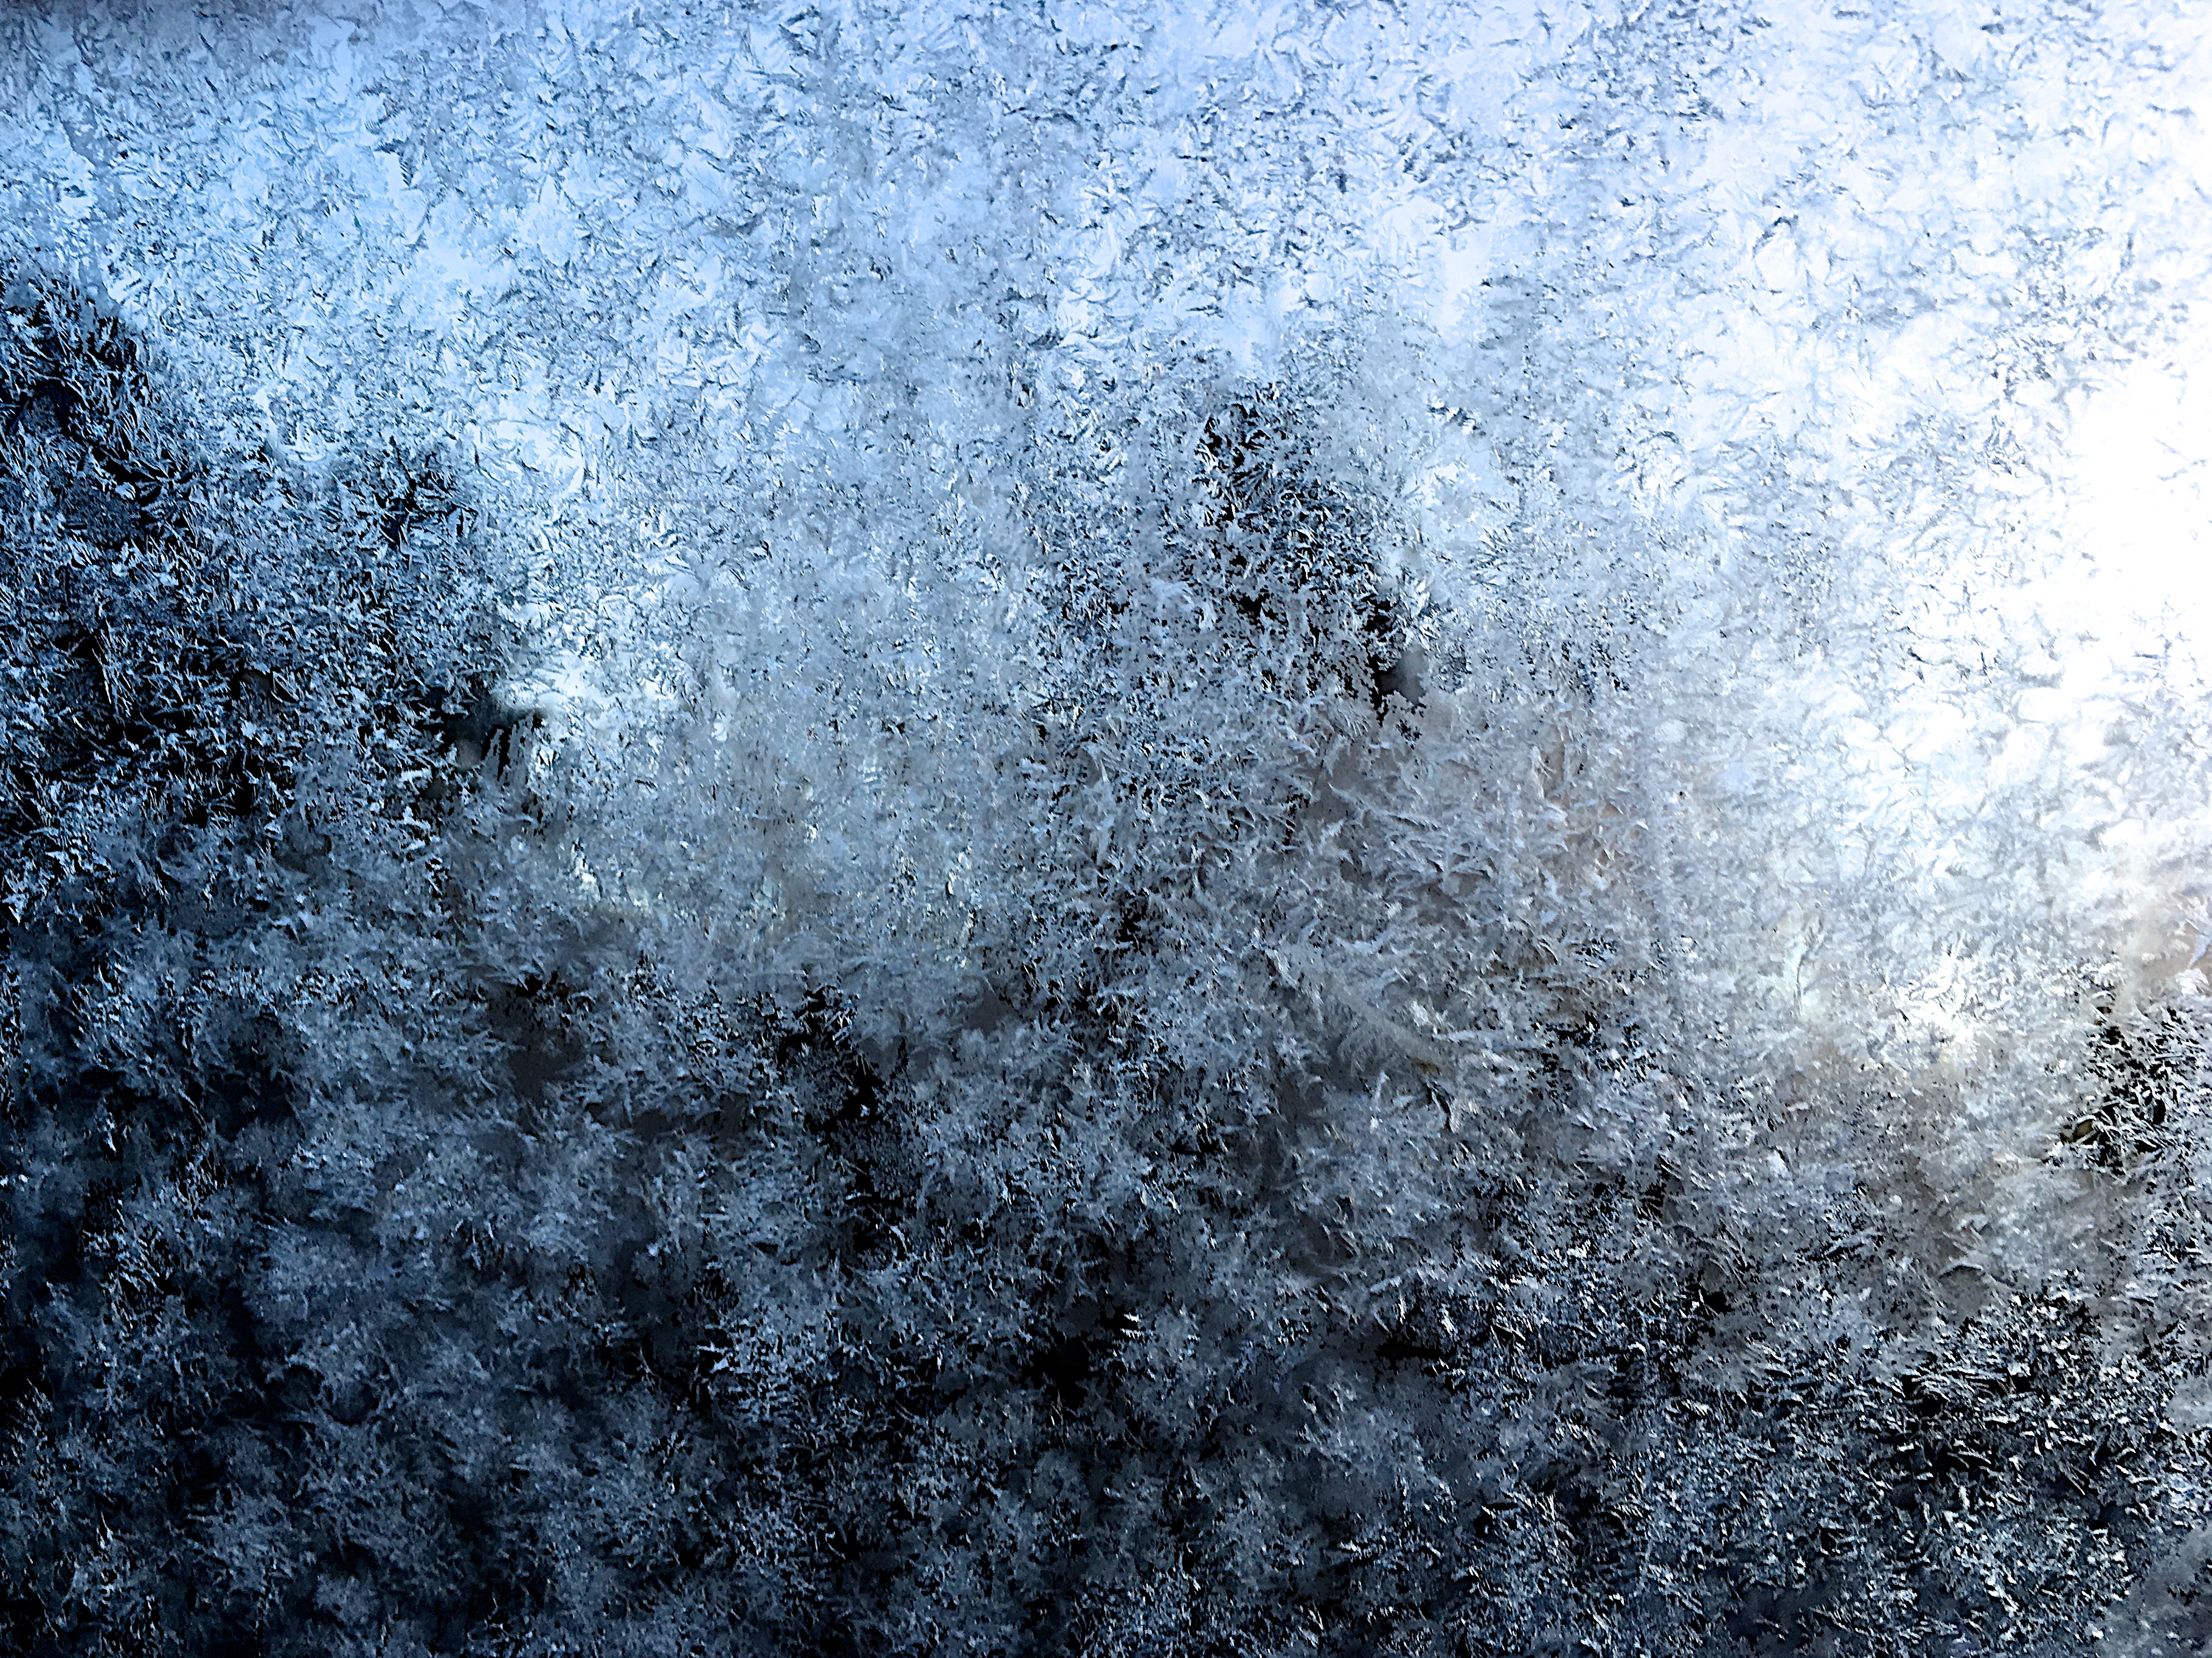
tree, branch, snow, winter, sunlight, texture, frost, ice, weather, season, 2015365, freezing, rain and snow mixed